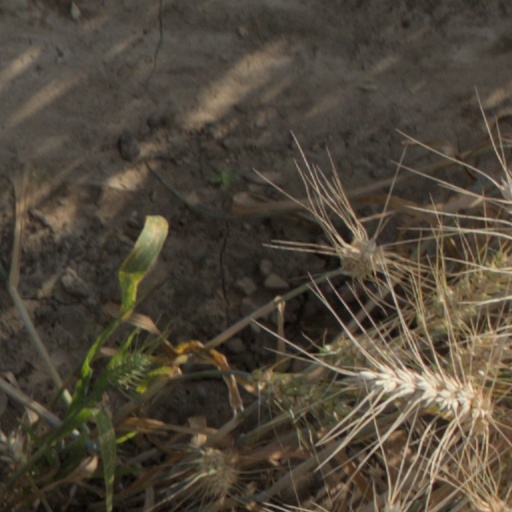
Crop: wheat